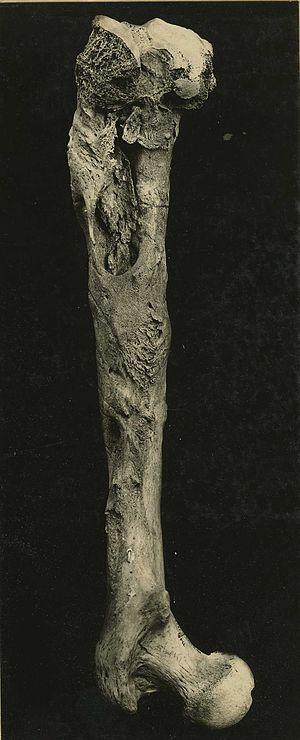
Fémur découvert dans un cimetière ancien du Pérou, dans la vallée de Chicama, présentant des traces d'w:fr:ostéomyéliteOstéomyélite ( infection osseuse due à un germe qui atteint l'os par voie hématogène)
L’ostéomyélite hématogène est une infection osseuse due à un germe qui atteint l'os par voie hématogène. Elle siège préférentiellement au niveau des métaphyses des os longs.